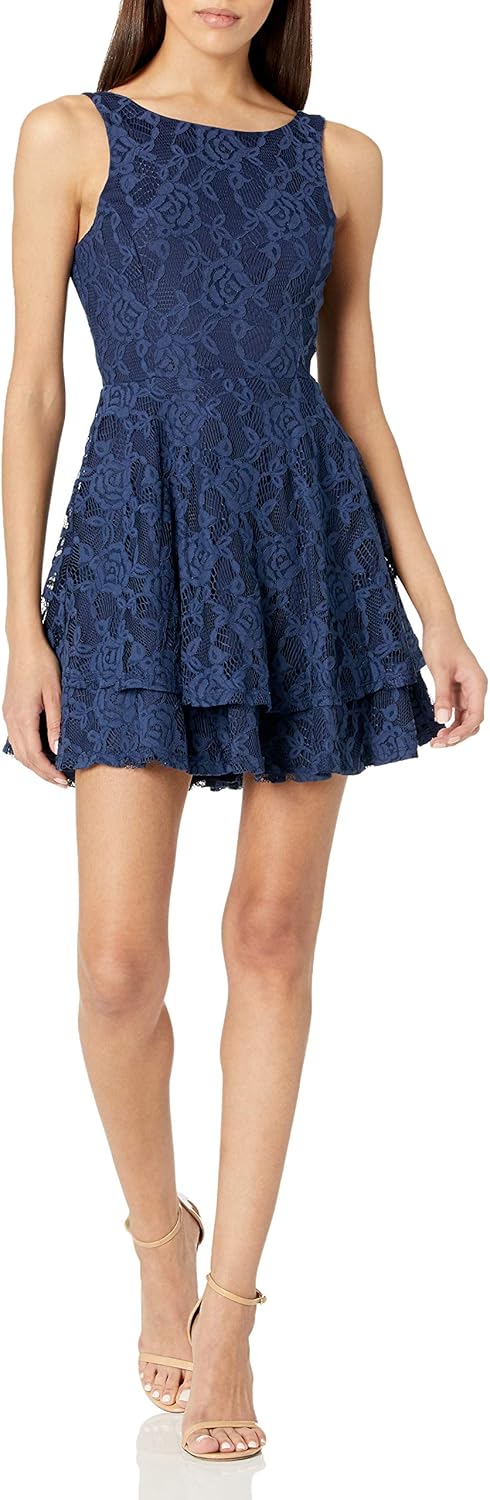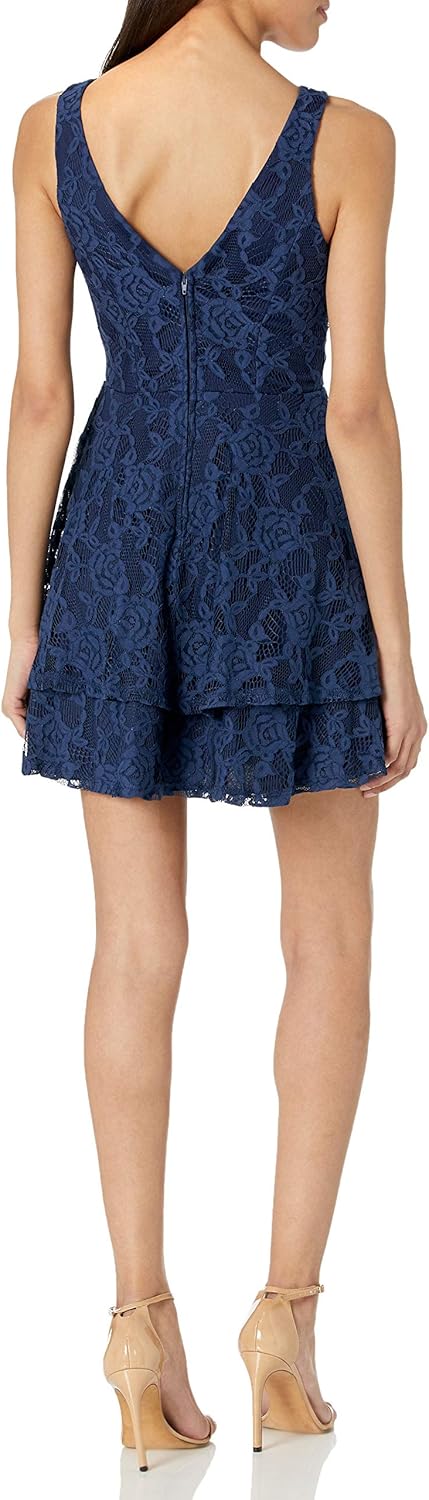
Speechless Women's All Over Lace Skater Dress
Category: AMAZON FASHION
This dress from Speechless is perfect for prom, homecoming, a wedding, or a night out on the town. #Leave them speechless
Features: 100% Polyester | Imported | Zipper closure | Machine Wash | High neck sleeveless party dress | Dress is fully lined | This dress is perfect for formal events, homecoming, prom, weddings, and special occasions | This is a juniors dress with juniors fit and sizing. Please refer to size chart for dimensions | #Leave them Speechless